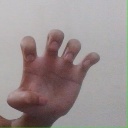
अक्षर: झ